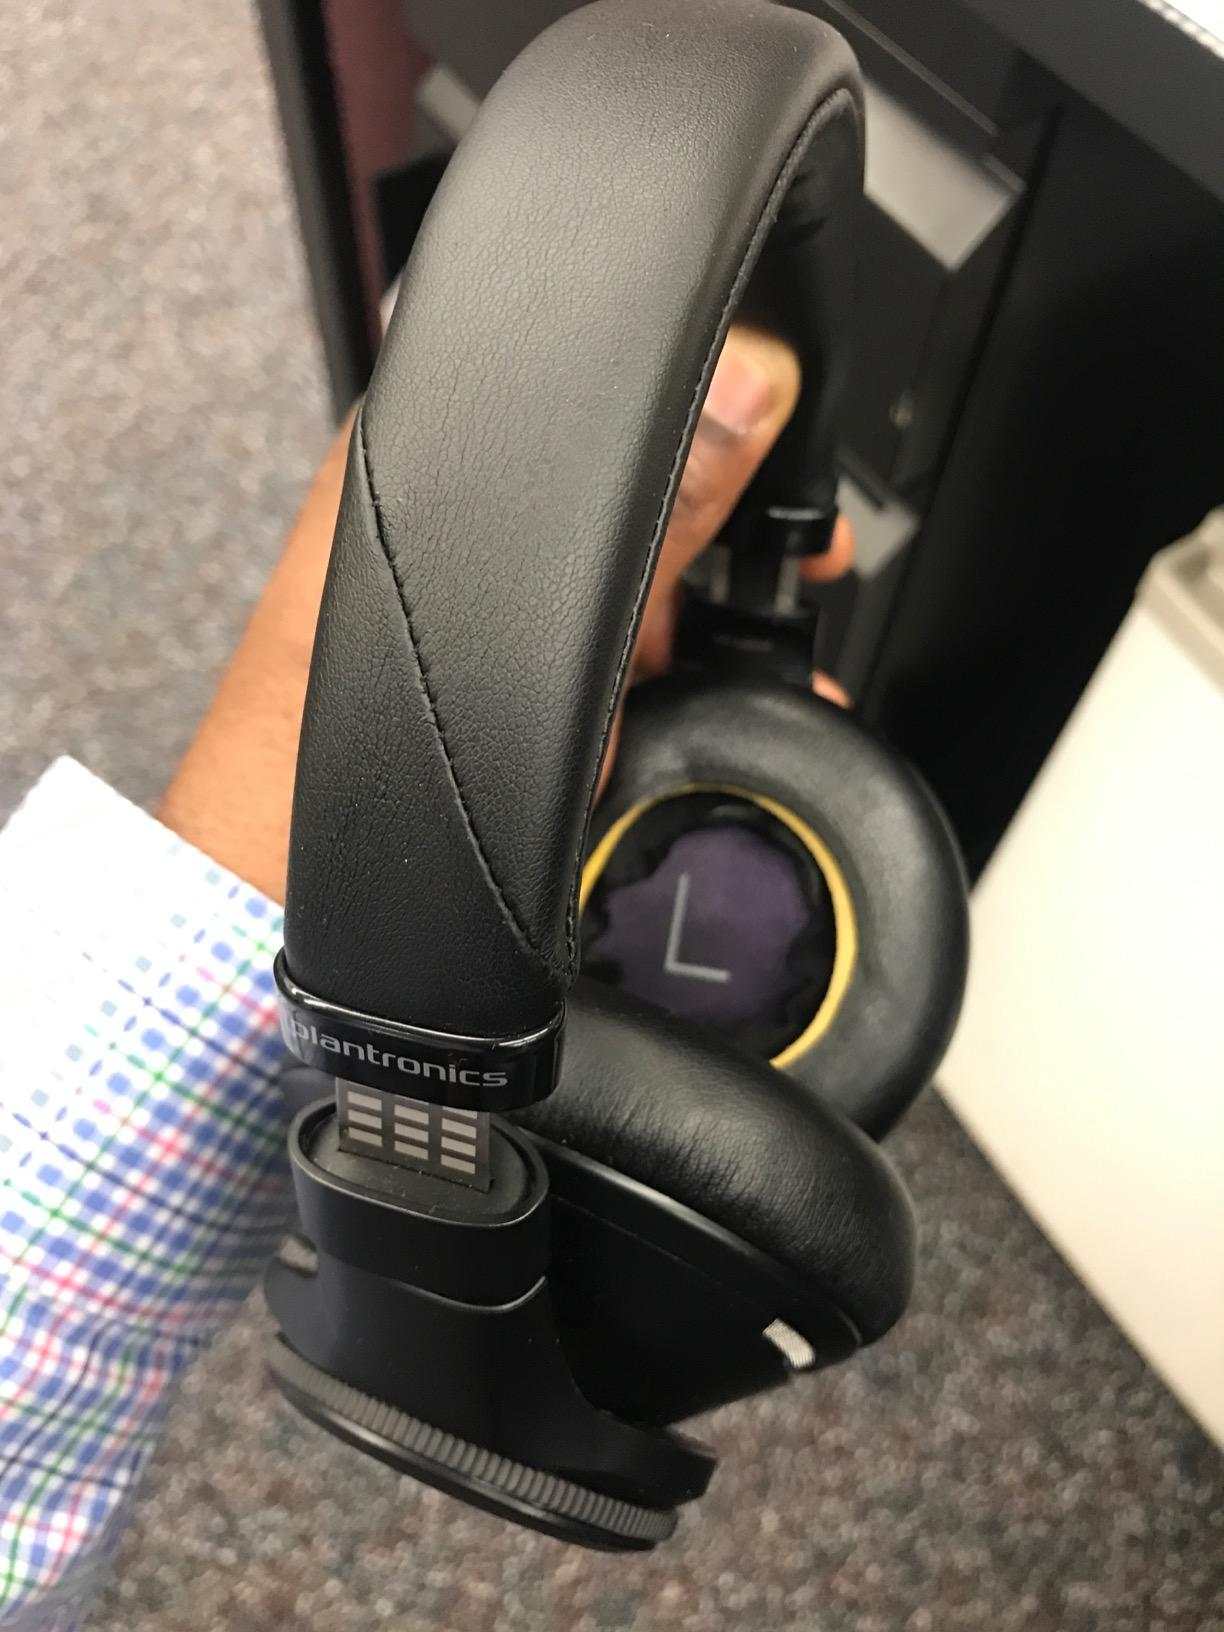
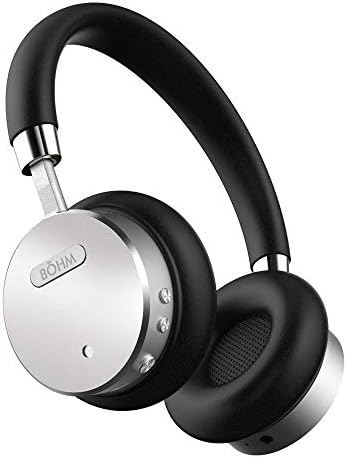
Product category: headphones
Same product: no